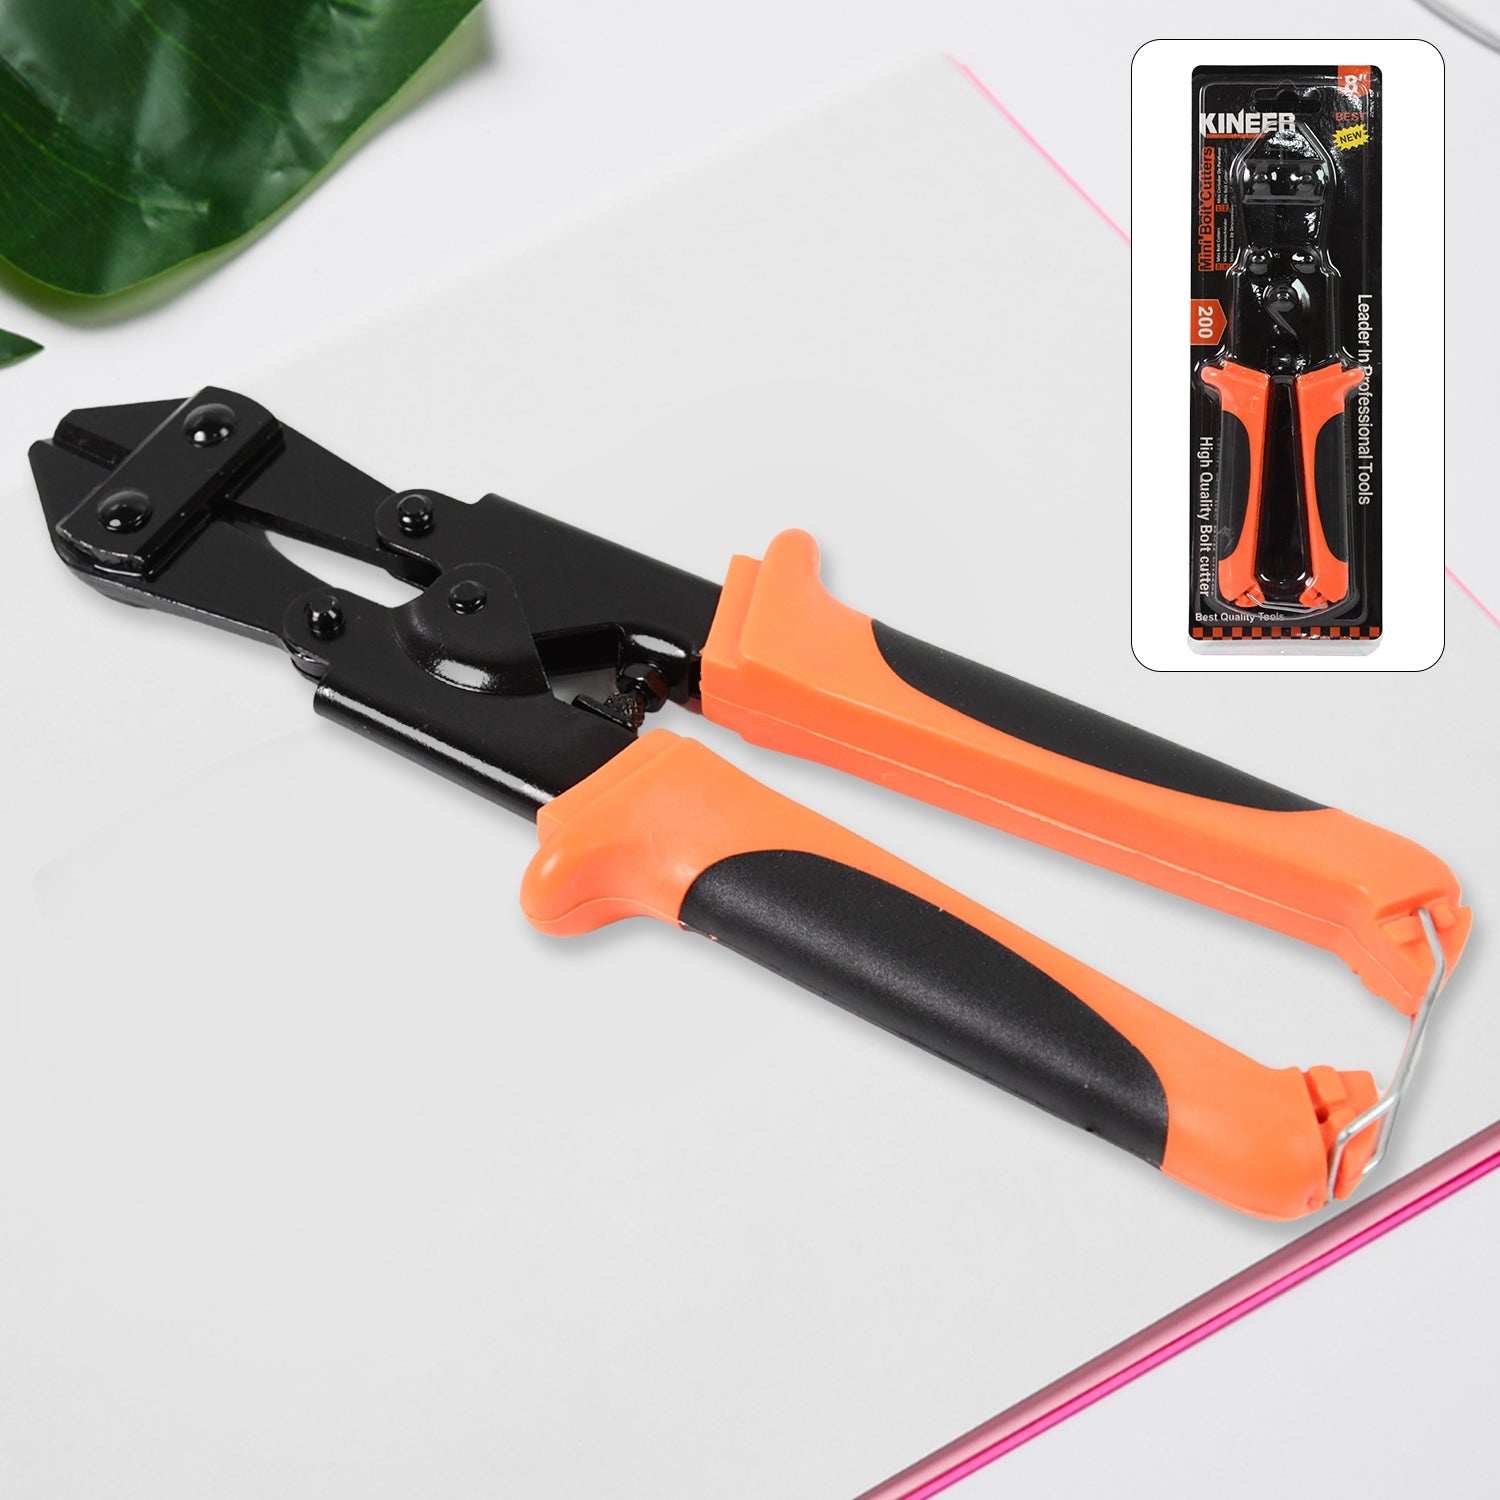
Mini Bolt Cutter Wire Breaking Plier
Mini Bolt and Wire Cutter Cut bolts, chains, threaded rods, and wires up to 3/16-inch. Compound Hinge Compound cutting action and drop forged hardened alloy steel jaws deliver * superior cutting power. Comfortable Grips Strong, high-leverage tubular steel handles won't twist or give under load. Soft rubber grips offer non-slip comfort. Clamp head through high frequency quenching, labor-saving design can easily break 3 mm nails. The handle of the new material production of non-toxic no smell, feel comfortable. Durable, clamp head surface blackening treatment, not easy to rust
Category: Hardware > Tools > Cutters > Bolt Cutters